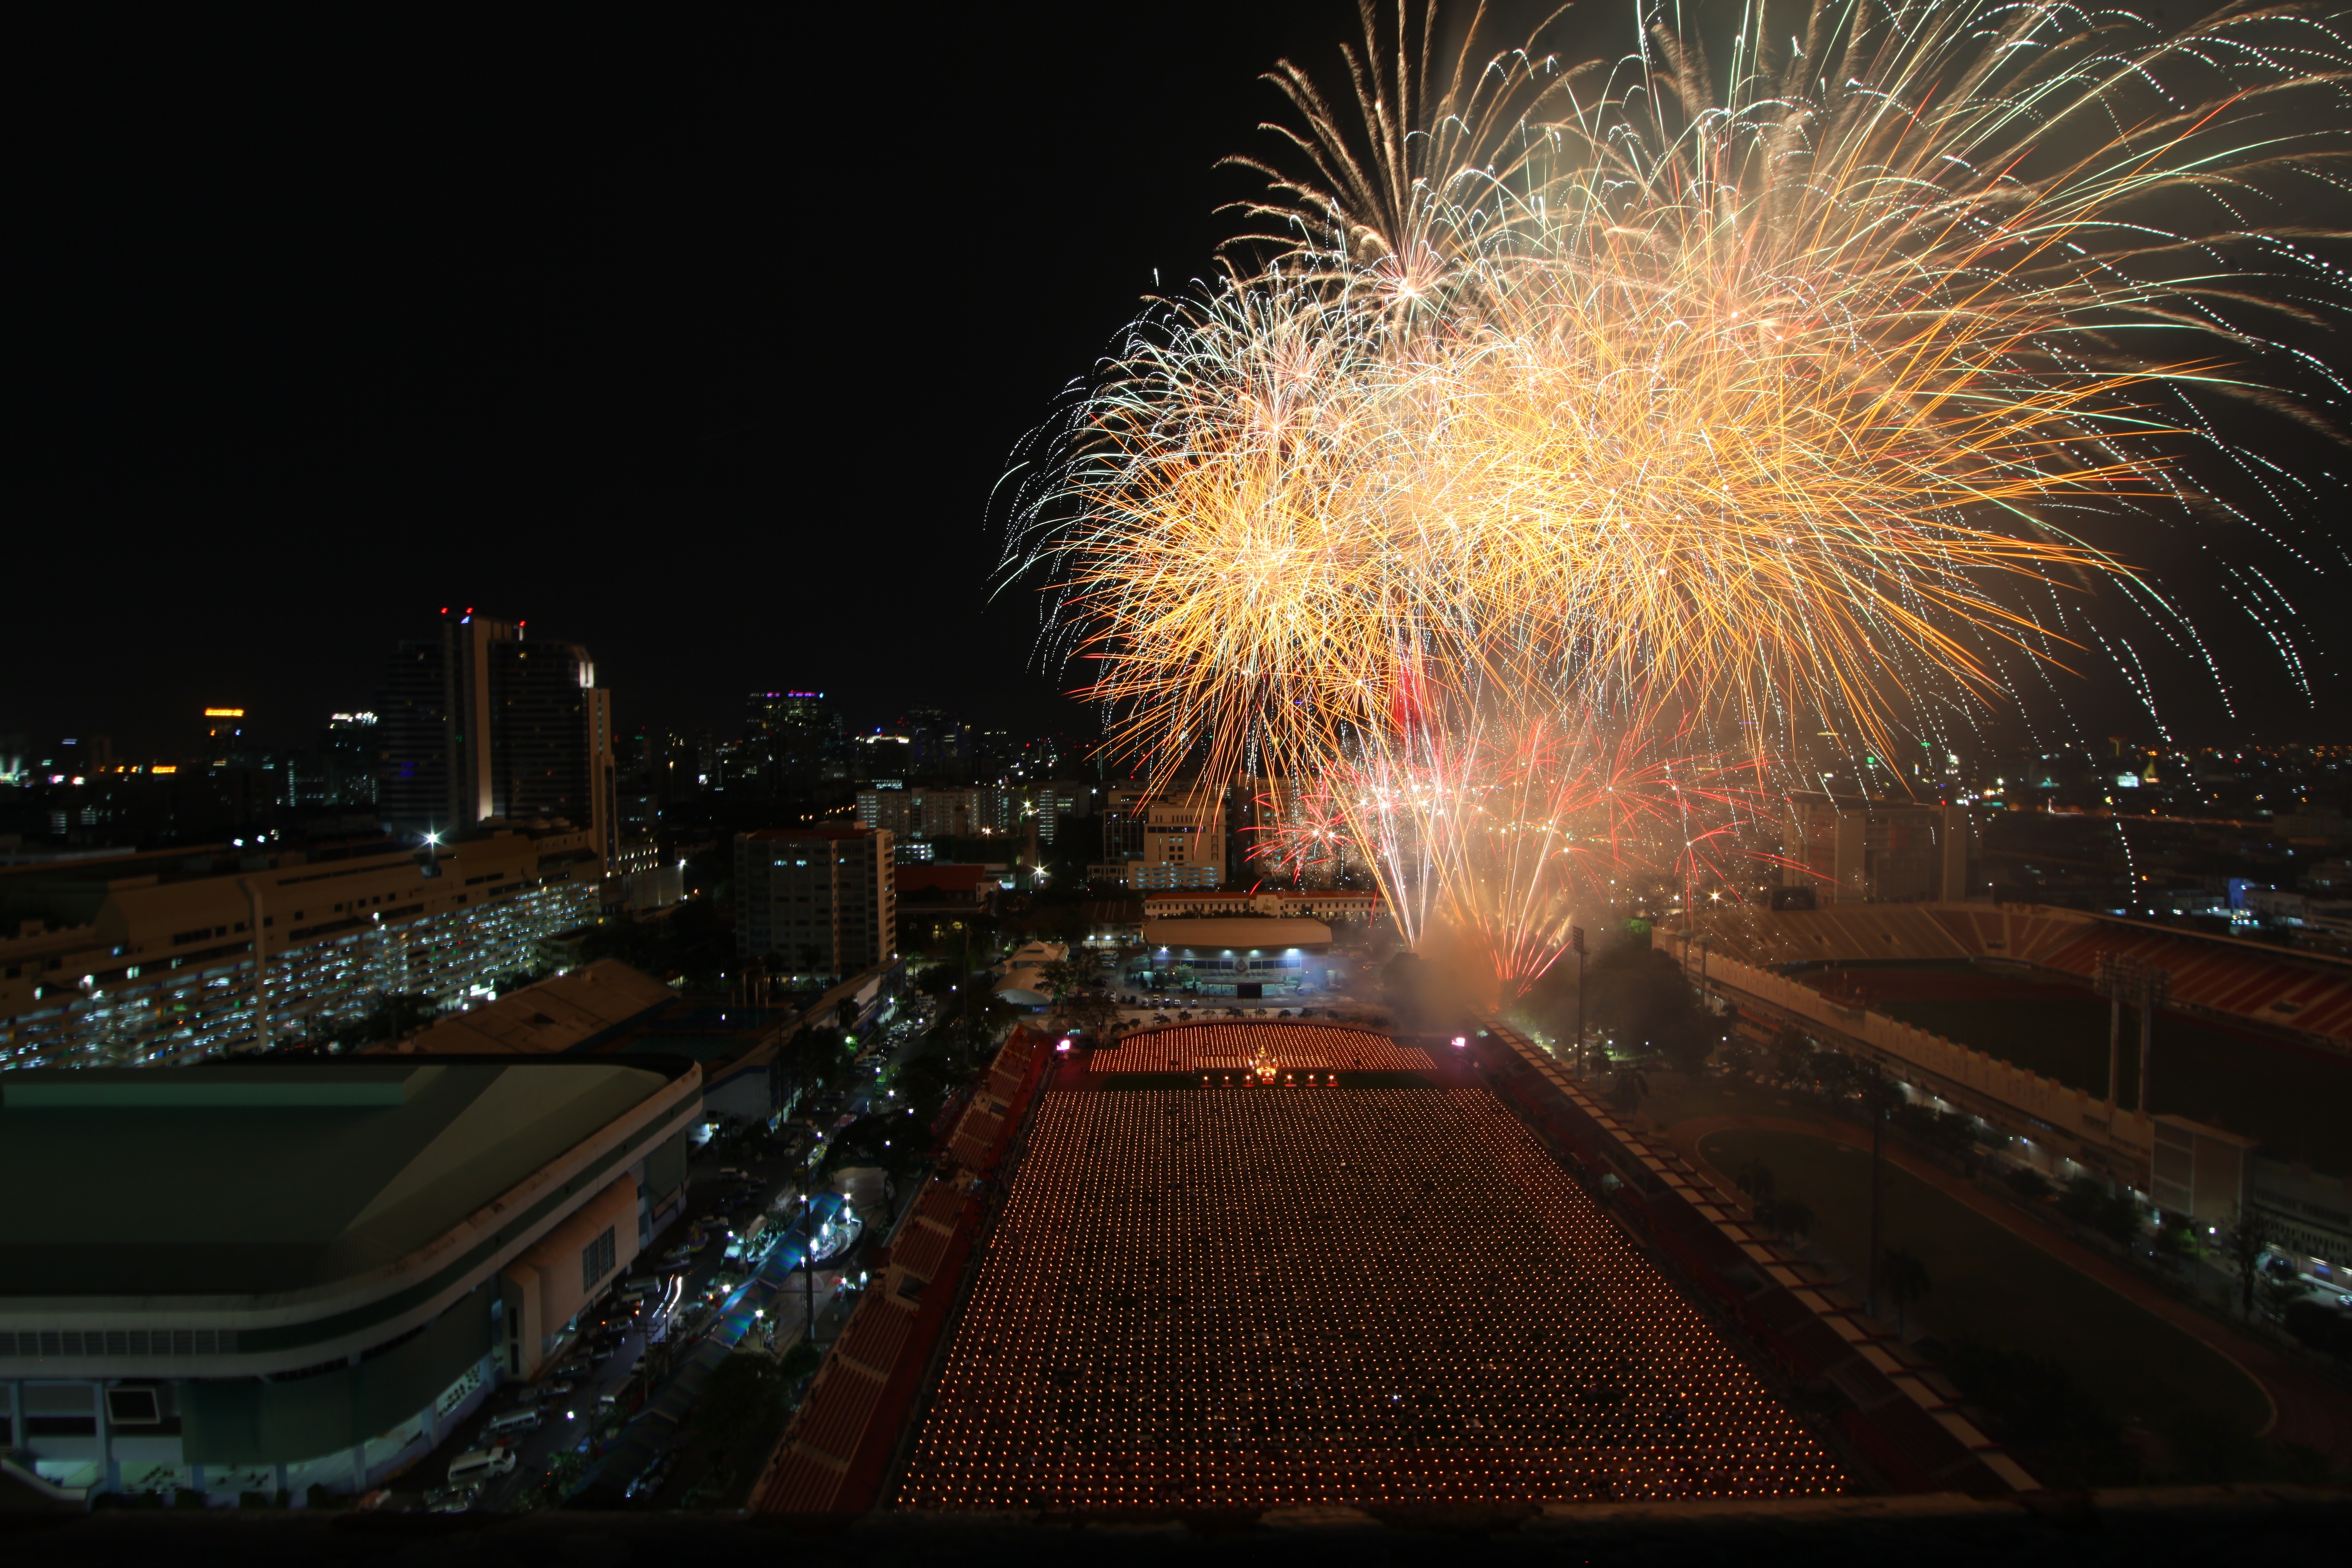
night, city, recreation, celebration, thailand, fireworks, event, bangkok, outdoor recreation